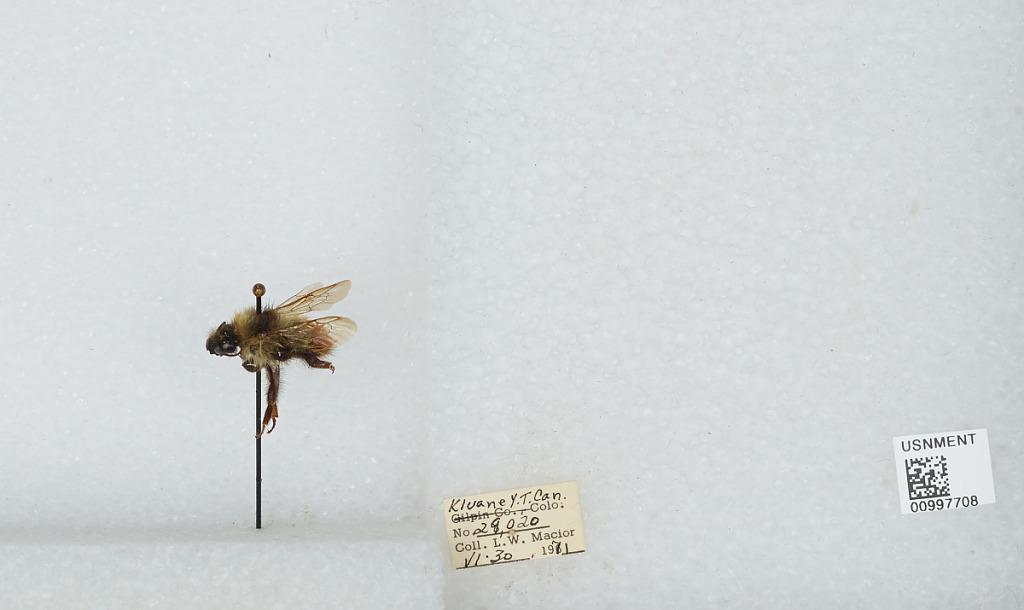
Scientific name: Bombus (Pyrobombus) flavifrons Cresson
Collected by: L. Macior
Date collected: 1971-6-30
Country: Canada
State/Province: Yukon Territory
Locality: Kluane
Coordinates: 60.75, -139.5